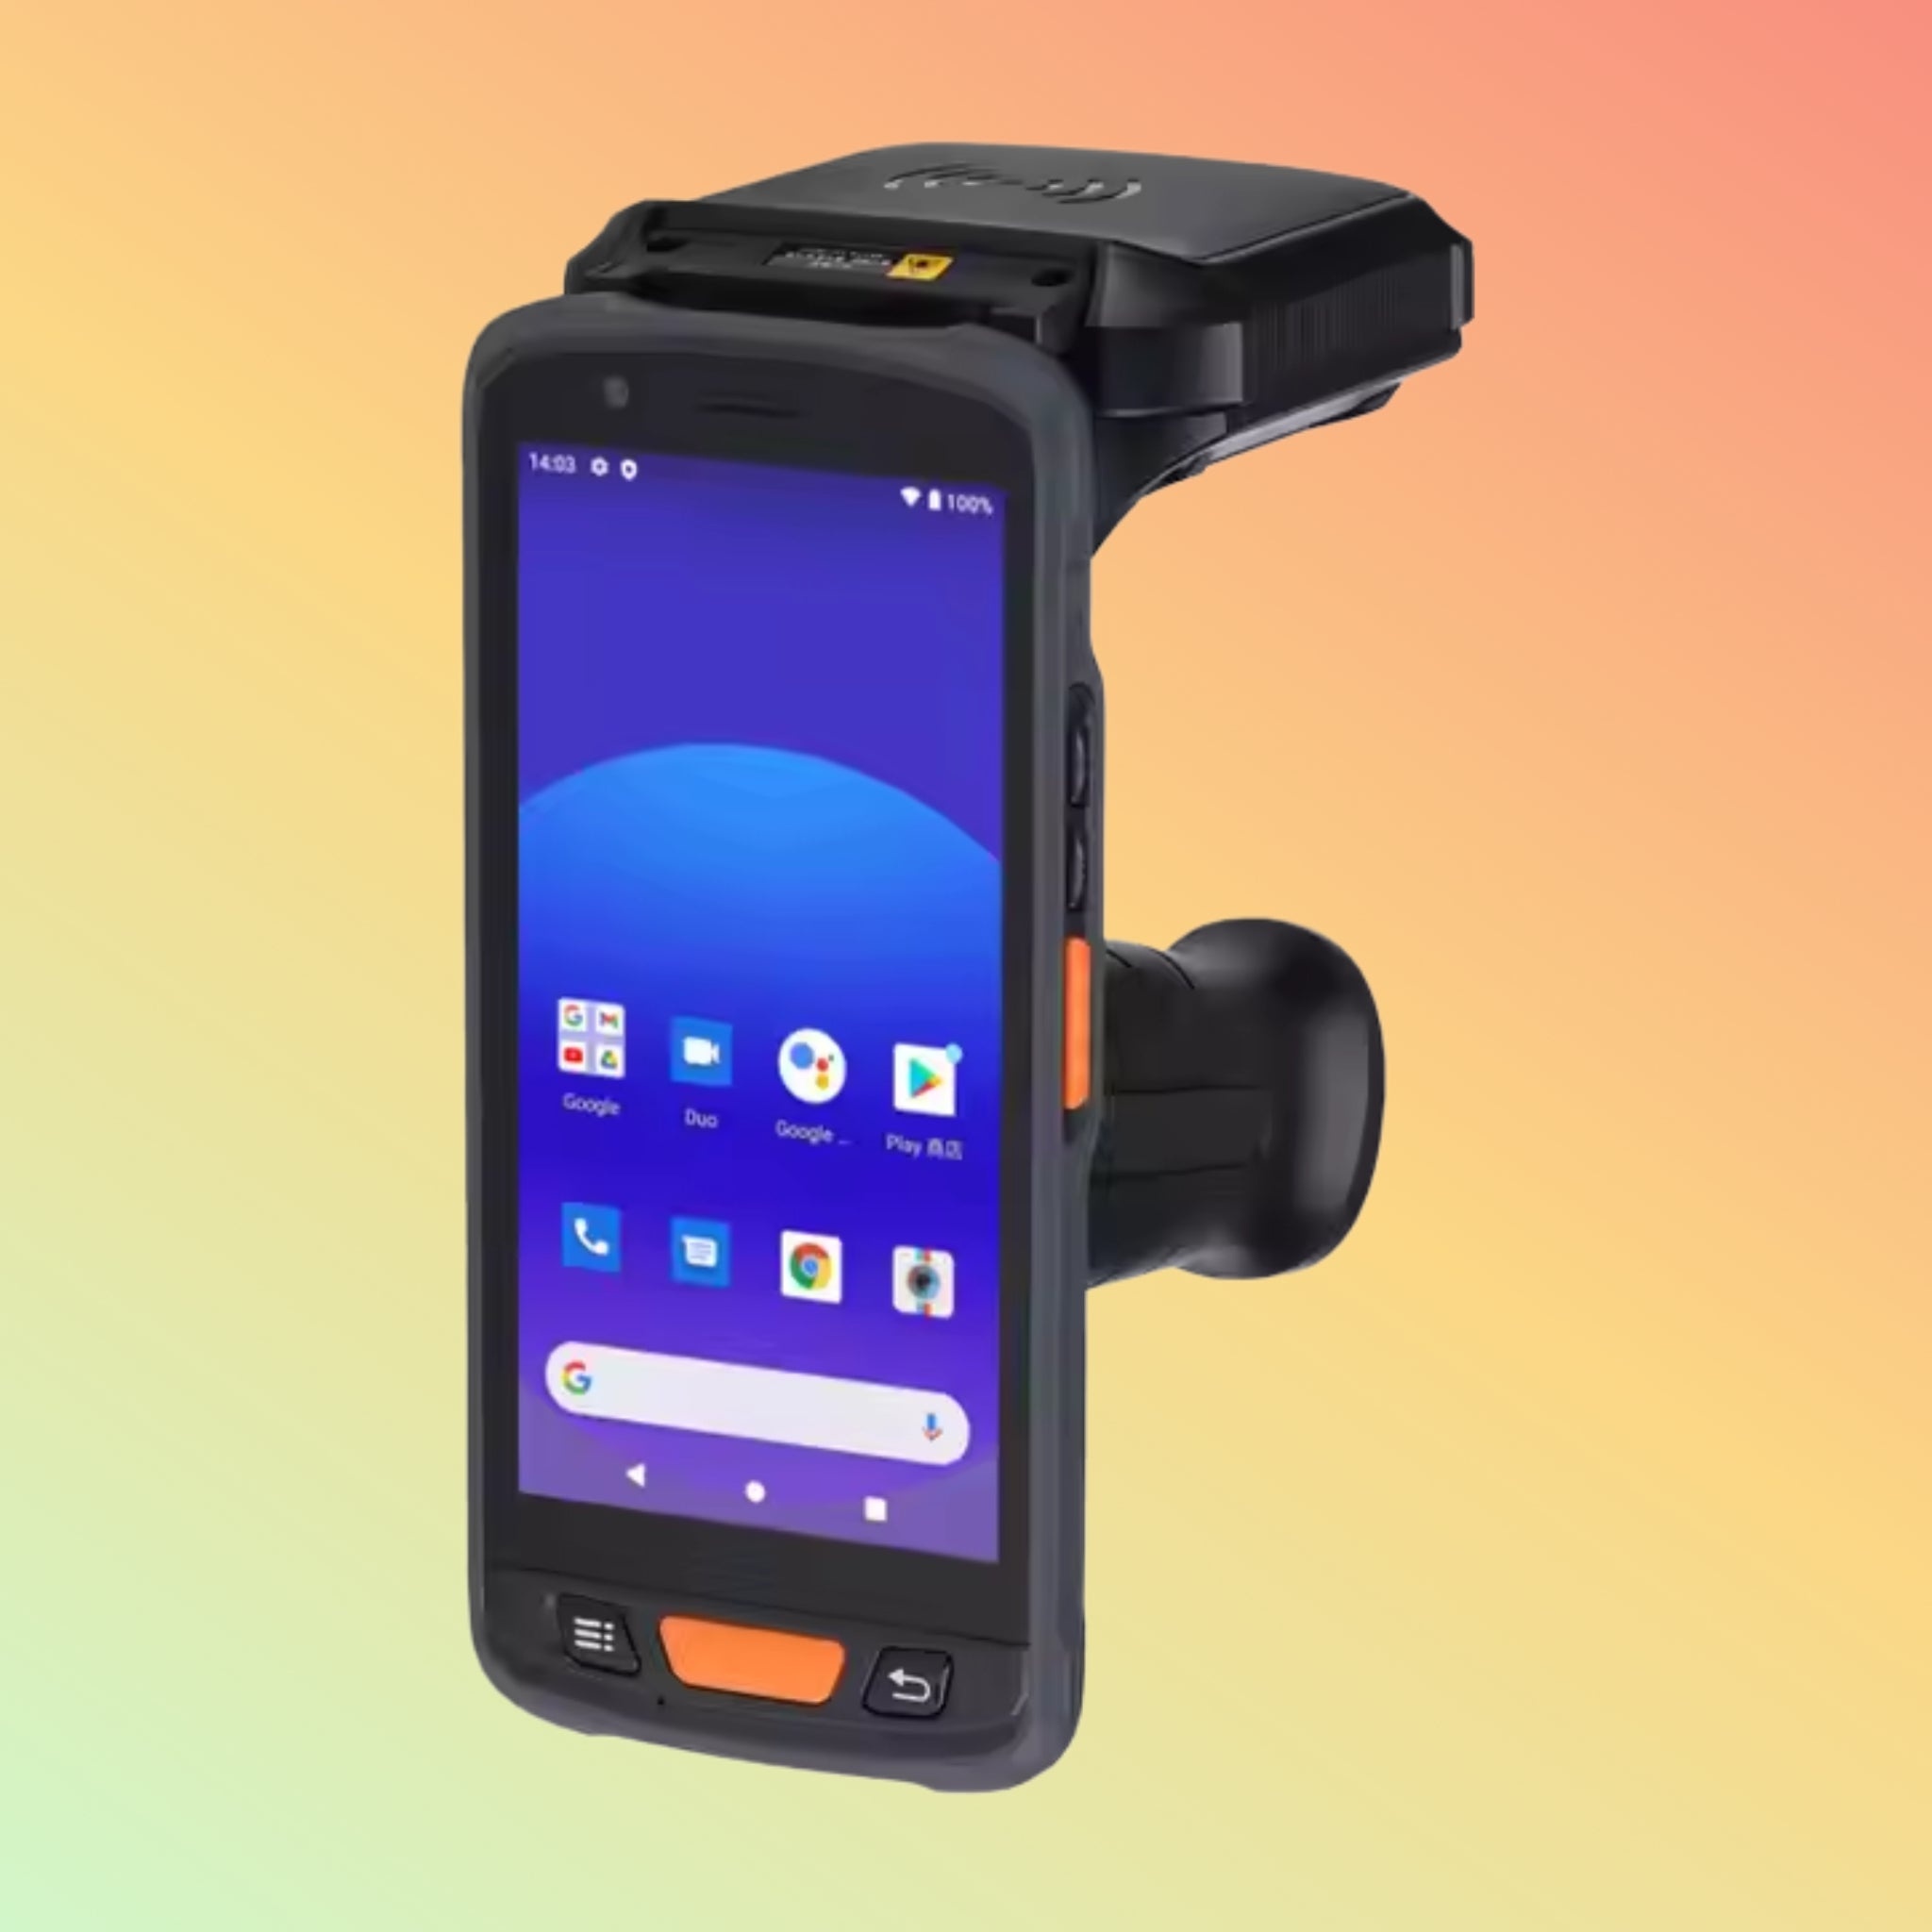
Industrial Handheld PDA with Android OS for Barcode Scanning
Brand: NEO Digital
Maximize operational efficiency with our Industrial Handheld PDA, featuring Android OS and state-of-the-art barcode scanning technology, designed for rigorous industrial environments. Overview The Industrial Handheld PDA is tailored for sectors that demand robust data capture tools, such as logistics, warehousing, and manufacturing. Equipped with high-performance barcode scanning capabilities and powered by Android OS, this device is engineered to streamline complex operations, enhance inventory management, and support mobile data access. Product Description This handheld PDA integrates powerful barcode scanning technology into a durable and user-friendly design, making it ideal for intensive industrial use. Running on Android, it offers a versatile platform that supports a wide range of applications and customizations, enhancing its functionality across various operational scenarios. Designed to withstand the rigors of industrial environments, it features a rugged casing that resists dust, water, and accidental drops. Key Features Advanced Barcode Scanning : Efficiently captures all standard 1D and 2D barcodes, enhancing speed and accuracy in inventory and asset management. Android Operating System : Provides a flexible and customizable user interface with access to numerous applications. Rugged Design : Built to survive tough industrial conditions with certifications for water, dust, and impact resistance. High Connectivity : Offers Wi-Fi, Bluetooth, and optional 4G LTE for seamless communication and data transmission. Ergonomic Form Factor : Designed for comfort and usability during extended use periods. Extended Battery Life : Equipped with a battery that supports full-shift operations without the need for recharging. Product Quality and Performance The PDA is constructed with industrial-grade materials that ensure durability and dependability. Its barcode scanning performance is optimized to handle high-volume scanning operations efficiently, minimizing errors and downtime. The device’s processor and memory are tailored to support demanding applications, ensuring smooth performance under all conditions. Specifications Operating System : Android Connectivity : Wi-Fi, Bluetooth, optional 4G LTE Scanning Capability : 1D and 2D barcode scanning Memory : Adequate RAM and storage for processing and data collection Battery : High-capacity battery for extended use Display : Touchscreen display that remains visible in varying lighting conditions Protection : IP-rated for enhanced resistance to environmental factors Purpose of Use Warehouse Management : Optimizes processes like stock checking, order picking, and shipment verification. Manufacturing : Assists in tracking components, managing supply chains, and ensuring quality control. Retail : Enhances point-of-sale operations and inventory tracking. How to Use Initial Setup : Fully charge the device, install any necessary SIM cards, and complete the Android setup. Software Installation : Download and install barcode scanning and inventory management applications from the Google Play Store. Daily Operations : Use the barcode scanner for inventory management, asset tracking, and data entry tasks. Maintenance : Regularly clean and check the device for any updates or necessary maintenance to ensure optimal performance. Supported Applications/Industries This PDA is highly versatile and suitable for various industries requiring mobile scanning and data management solutions, including: Logistics : Streamlines the tracking and management of goods across distribution networks. Field Services : Provides reliable tools for service technicians needing access to parts databases and job tickets. Healthcare : Useful for tracking medical supplies and managing patient information securely. Benefits & Compatibility Enhanced Productivity : Reduces manual input and speeds up data collection and processing. Increased Reliability : Durable construction ensures the device operates reliably in harsh environments. Versatile Functionality : Supports a wide range of applications and workflows due to its flexible Android platform. Warranty and FAQs Comes with a standard manufacturer’s warranty that covers hardware malfunctions and software issues under normal operating conditions. Extended warranty options may be available. Packaging/Weight/Dimension Includes the Industrial Handheld PDA, charger, USB cable, user manual, and any additional accessories specified. Shop Today & Receive Your Delivery Order the Industrial Handheld PDA today and transform your operational capabilities with a device that combines durability with cutting-edge technology. Best Price Guarantee We offer competitive pricing on this handheld PDA. If you find a lower price elsewhere, we'll match it to ensure you get the best value. After Sales Support Our customer support team is available to assist with any setup, operation, or troubleshooting issues, ensuring your device integrates seamlessly into your operations. Request for Customer Reviews and Testimonials If you have experience with our Industrial Handheld PDA, please share your feedback to help us and other customers make informed decisions about their technology needs. Stock Availability Please check stock availability before placing your order to ensure timely delivery. Get in Touch For more information about the Industrial Handheld PDA or other inquiries, contact our expert team. We’re here to provide personalized advice and effective solutions tailored to your specific needs. Disclaimer All content provided is for informational purposes only and is subject to change without notice. Product images are illustrative and may not represent the actual product accurately. Prices and availability are subject to change. Always verify details with our sales team before making a purchase
Category: Electronics > Computers > Handheld Devices > PDAs